Bayartsogtyn Mönkhzayaa

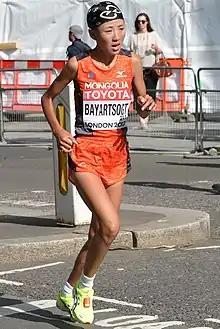
Bayartsogt at 2017 World Championships in Athletics

Bayartsogtyn Mönkhzayaa (born 10 October 1993) is a Mongolian long-distance runner. She competed in the marathon event at the 2015 World Championships in Athletics in Beijing, China. In 2019, she competed in the women's marathon at the 2019 World Athletics Championships held in Doha, Qatar. She finished in 34th place.